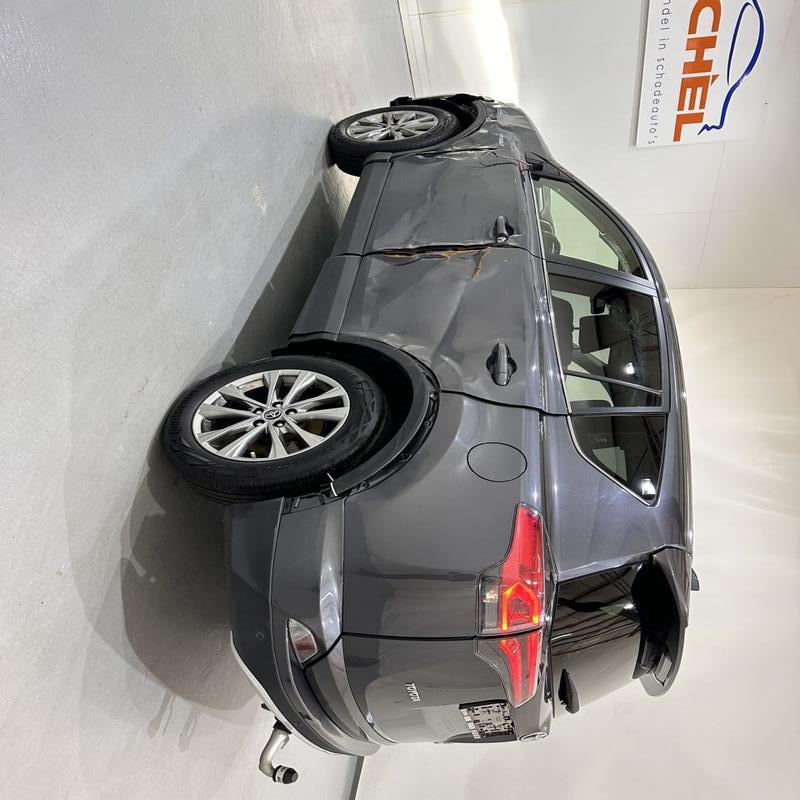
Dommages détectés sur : aile avant gauche, porte avant gauche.
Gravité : mineur